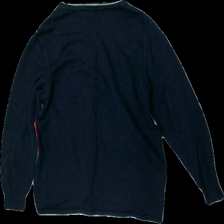
View: back
Type: Sweater
Category: Ladies
Brand: Missing
Colors: Blue, Green, Red, Multicolor
Material: Unknown
Pattern: Other
Cut: Regular
Size: 50
Price range: <50
Recommended usage: Export
Description: knitted sweater with colorblocks
Comment: washed out